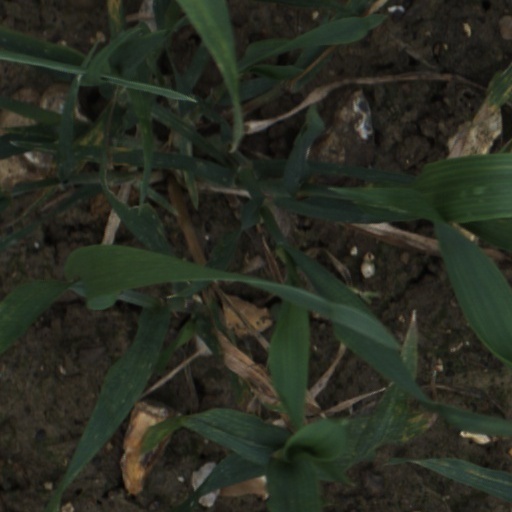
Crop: wheat